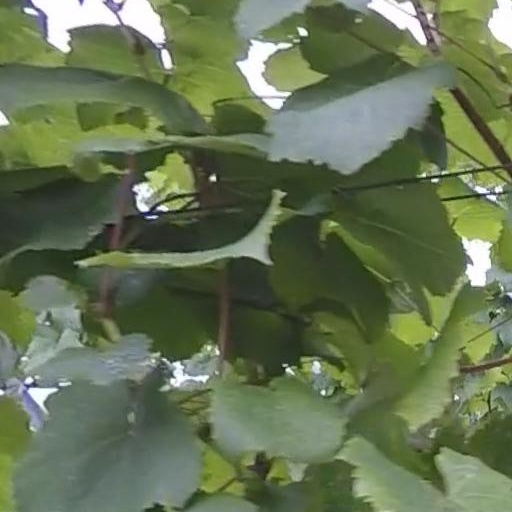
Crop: grape